Sword

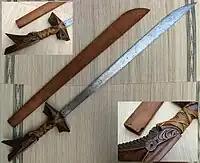
Kampilan from the Philippines. The traditional design of the hilt is a notable depiction from Philippine mythology.

Japan was famous for the swords it forged in the early 13th century for the class of warrior-nobility known as the Samurai. Western historians have said that Japanese "katana" were among the finest cutting weapons in world military history. The types of swords used by the Samurai included the "ōdachi" (extra long field sword), "tachi" (long cavalry sword), "katana" (long sword), and "wakizashi" (shorter companion sword for "katana"). Japanese swords that pre-date the rise of the samurai caste include the "tsurugi" (straight double-edged blade) and "chokutō" (straight one-edged blade). Japanese swordmaking reached the height of its development in the 15th and 16th centuries, when samurai increasingly found a need for a sword to use in closer quarters, leading to the creation of the modern "katana". High quality Japanese swords have been exported to neighboring Asian countries since before the 11th century. From the 15th century to the 16th century, more than 200,000 swords were exported, reaching a quantitative peak, but these were simple swords made exclusively for mass production, specialized for export and lending to conscripted farmers ("ashigaru").